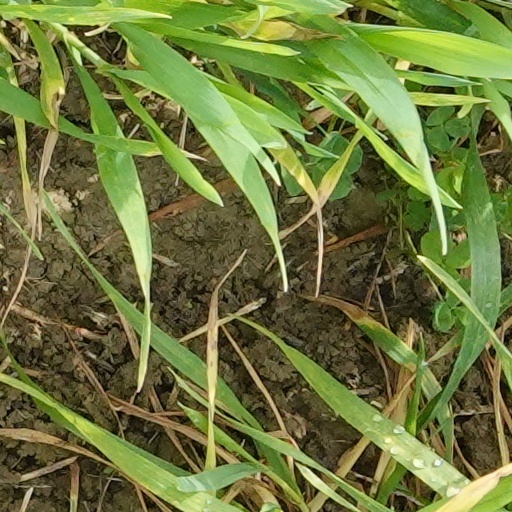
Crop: wheat